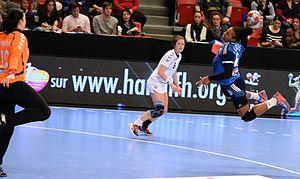
Laurisa Landre ,le 29 novembre 2015, lors du match France / République Tchèque pour le compte du TIPIFF 2015. Au stade Pierre de Coubertin à Paris.
Laurisa Landre, née le 27 octobre 1985 à Pointe-à-Pitre, est une handballeuse internationale française évoluant au poste de pivot. Avec l'Équipe de France, elle est notamment championne du monde en 2017 et vice-championne olympique en 2016.